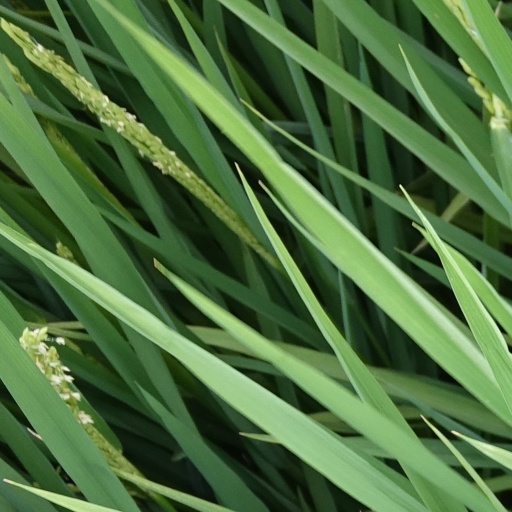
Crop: rice